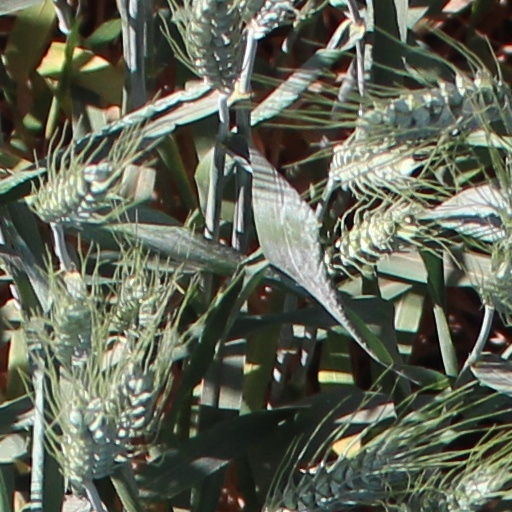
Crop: wheat